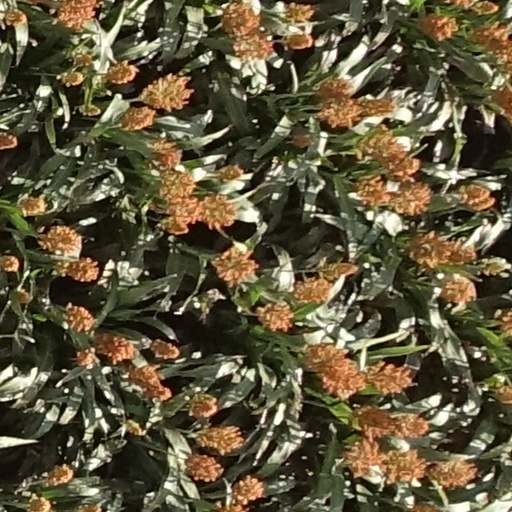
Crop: sorghum